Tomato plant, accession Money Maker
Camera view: bottom (45 deg); turntable rotation: 330 degrees
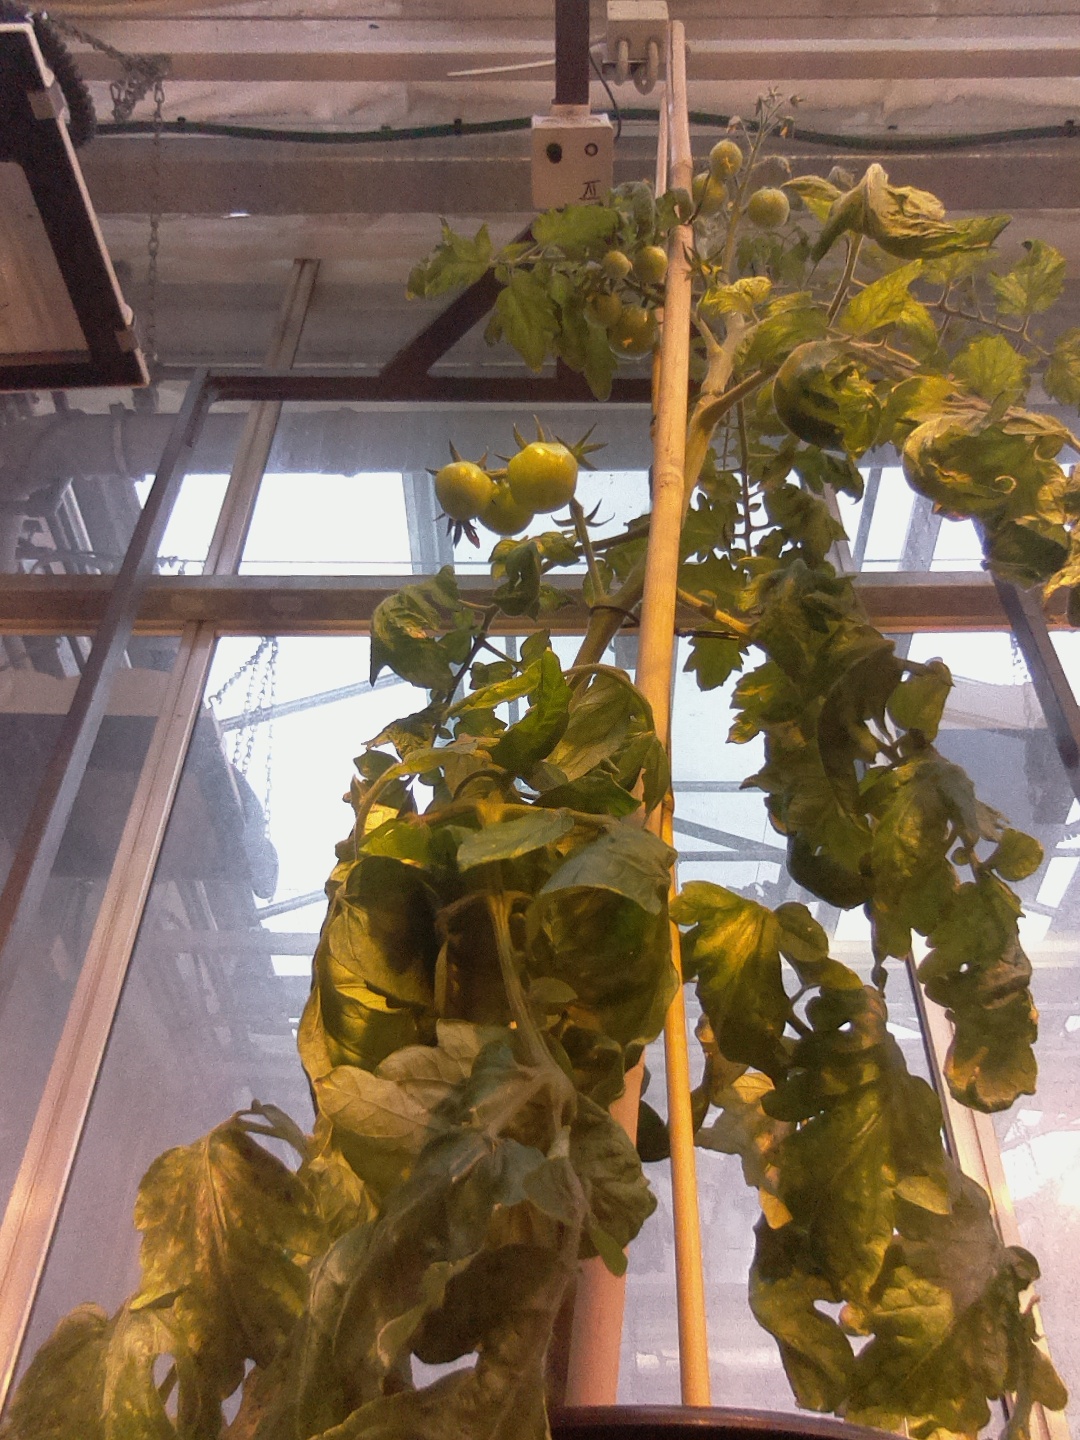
BBCH growth stage 73: 30%-40% of final fruit size